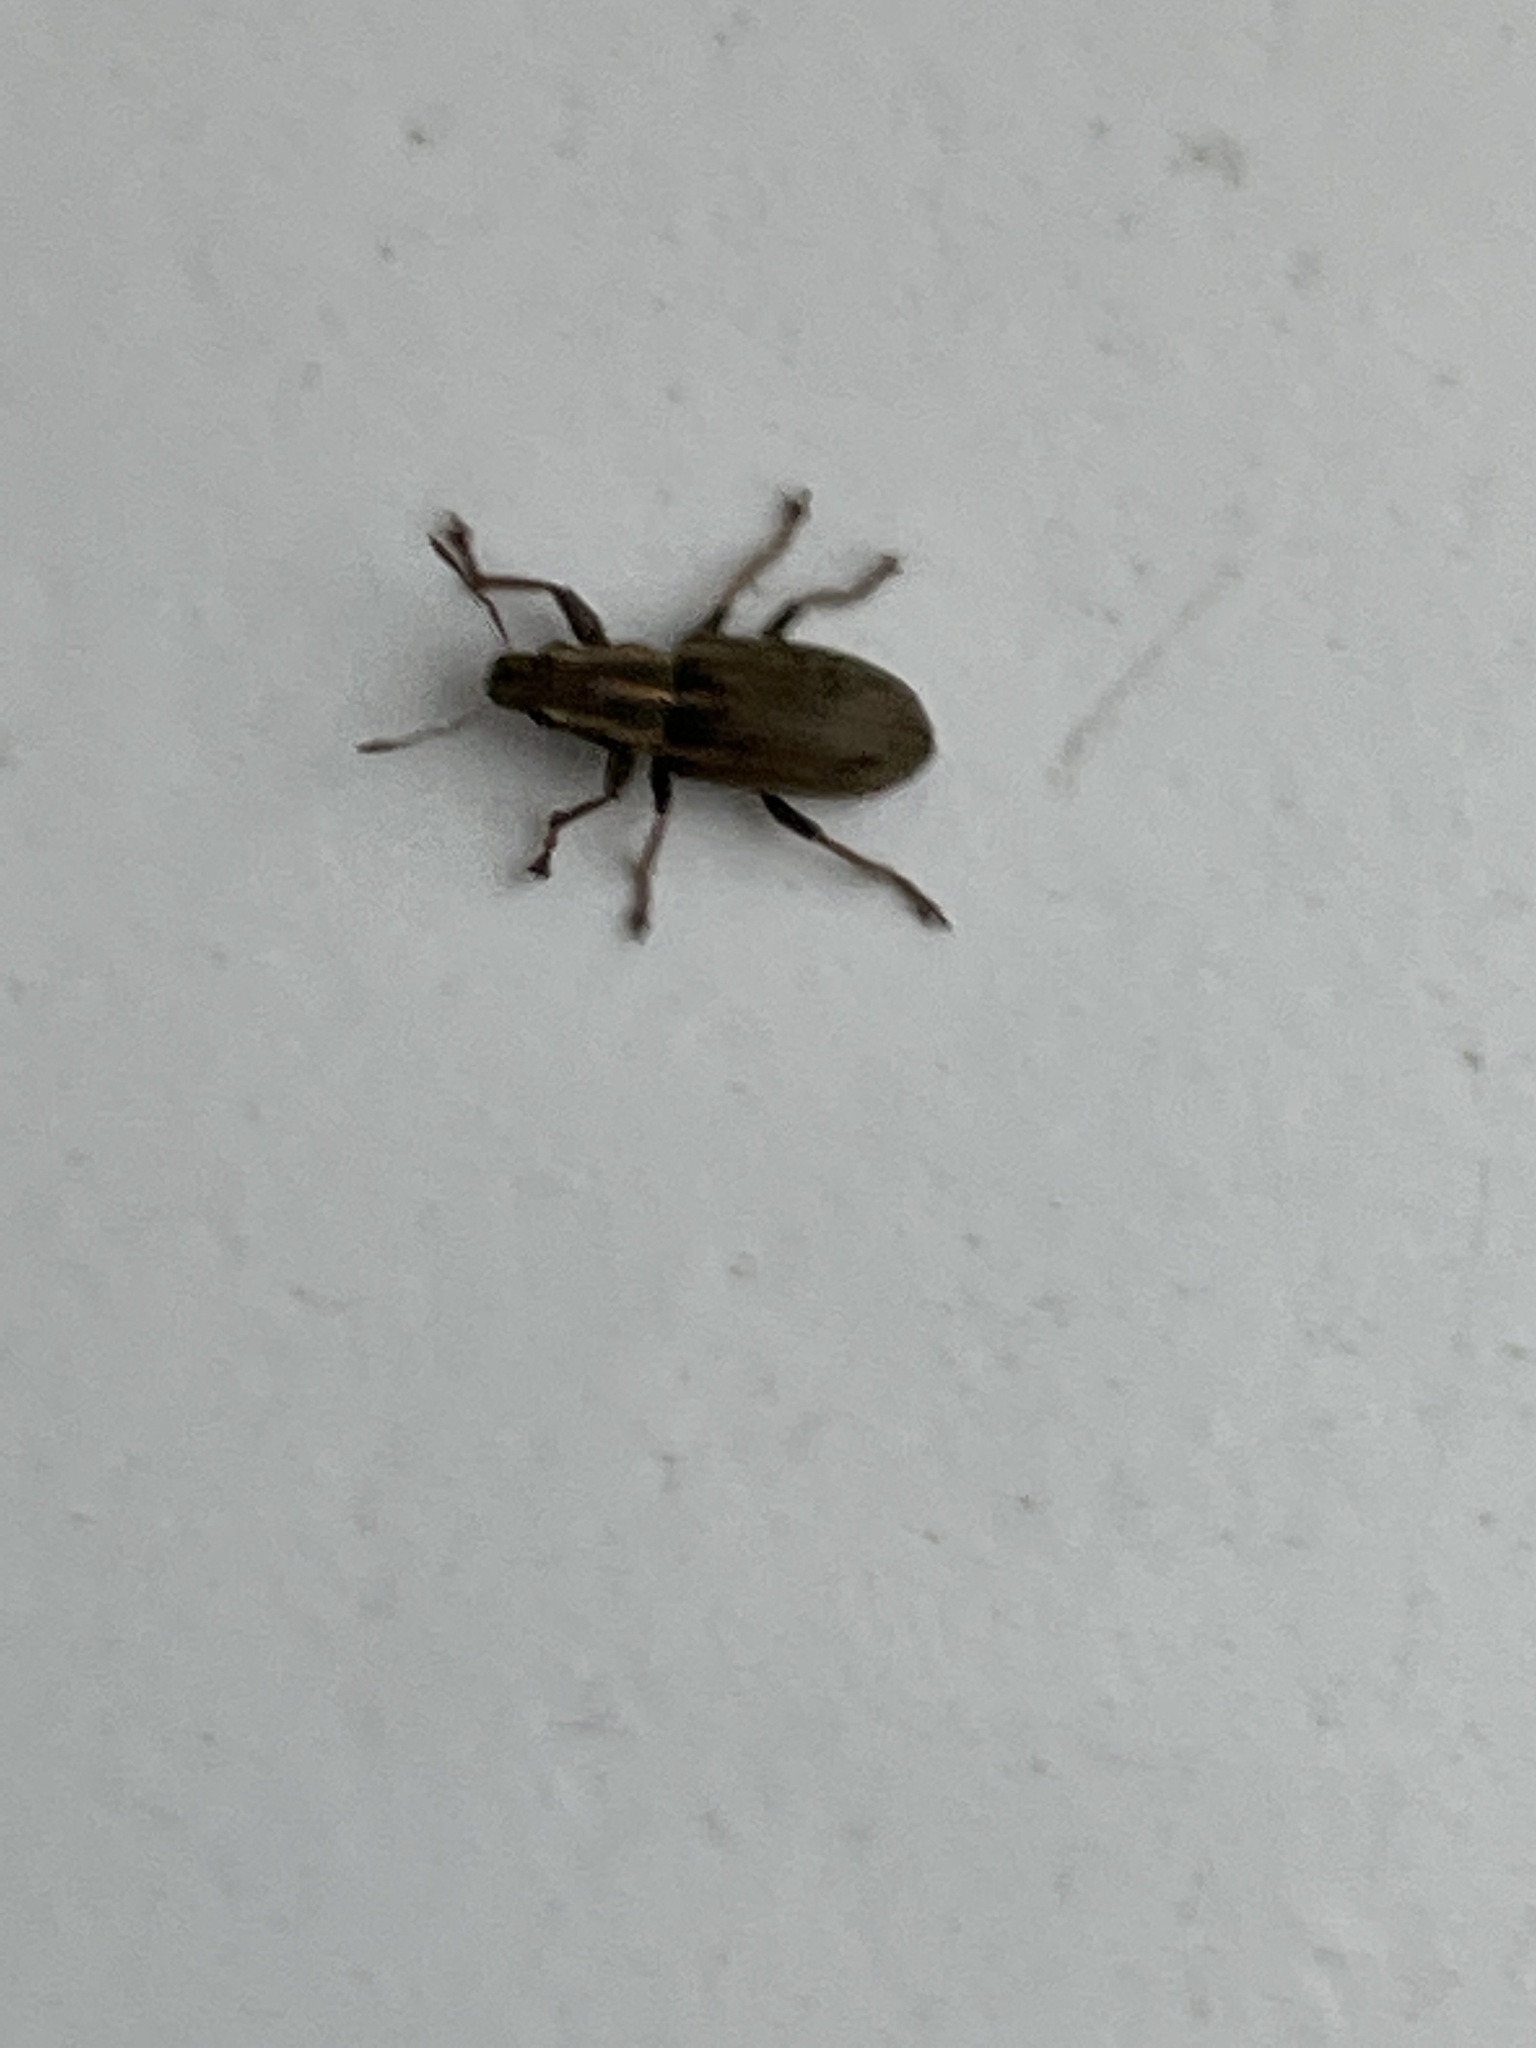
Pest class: pea_leaf_weevil